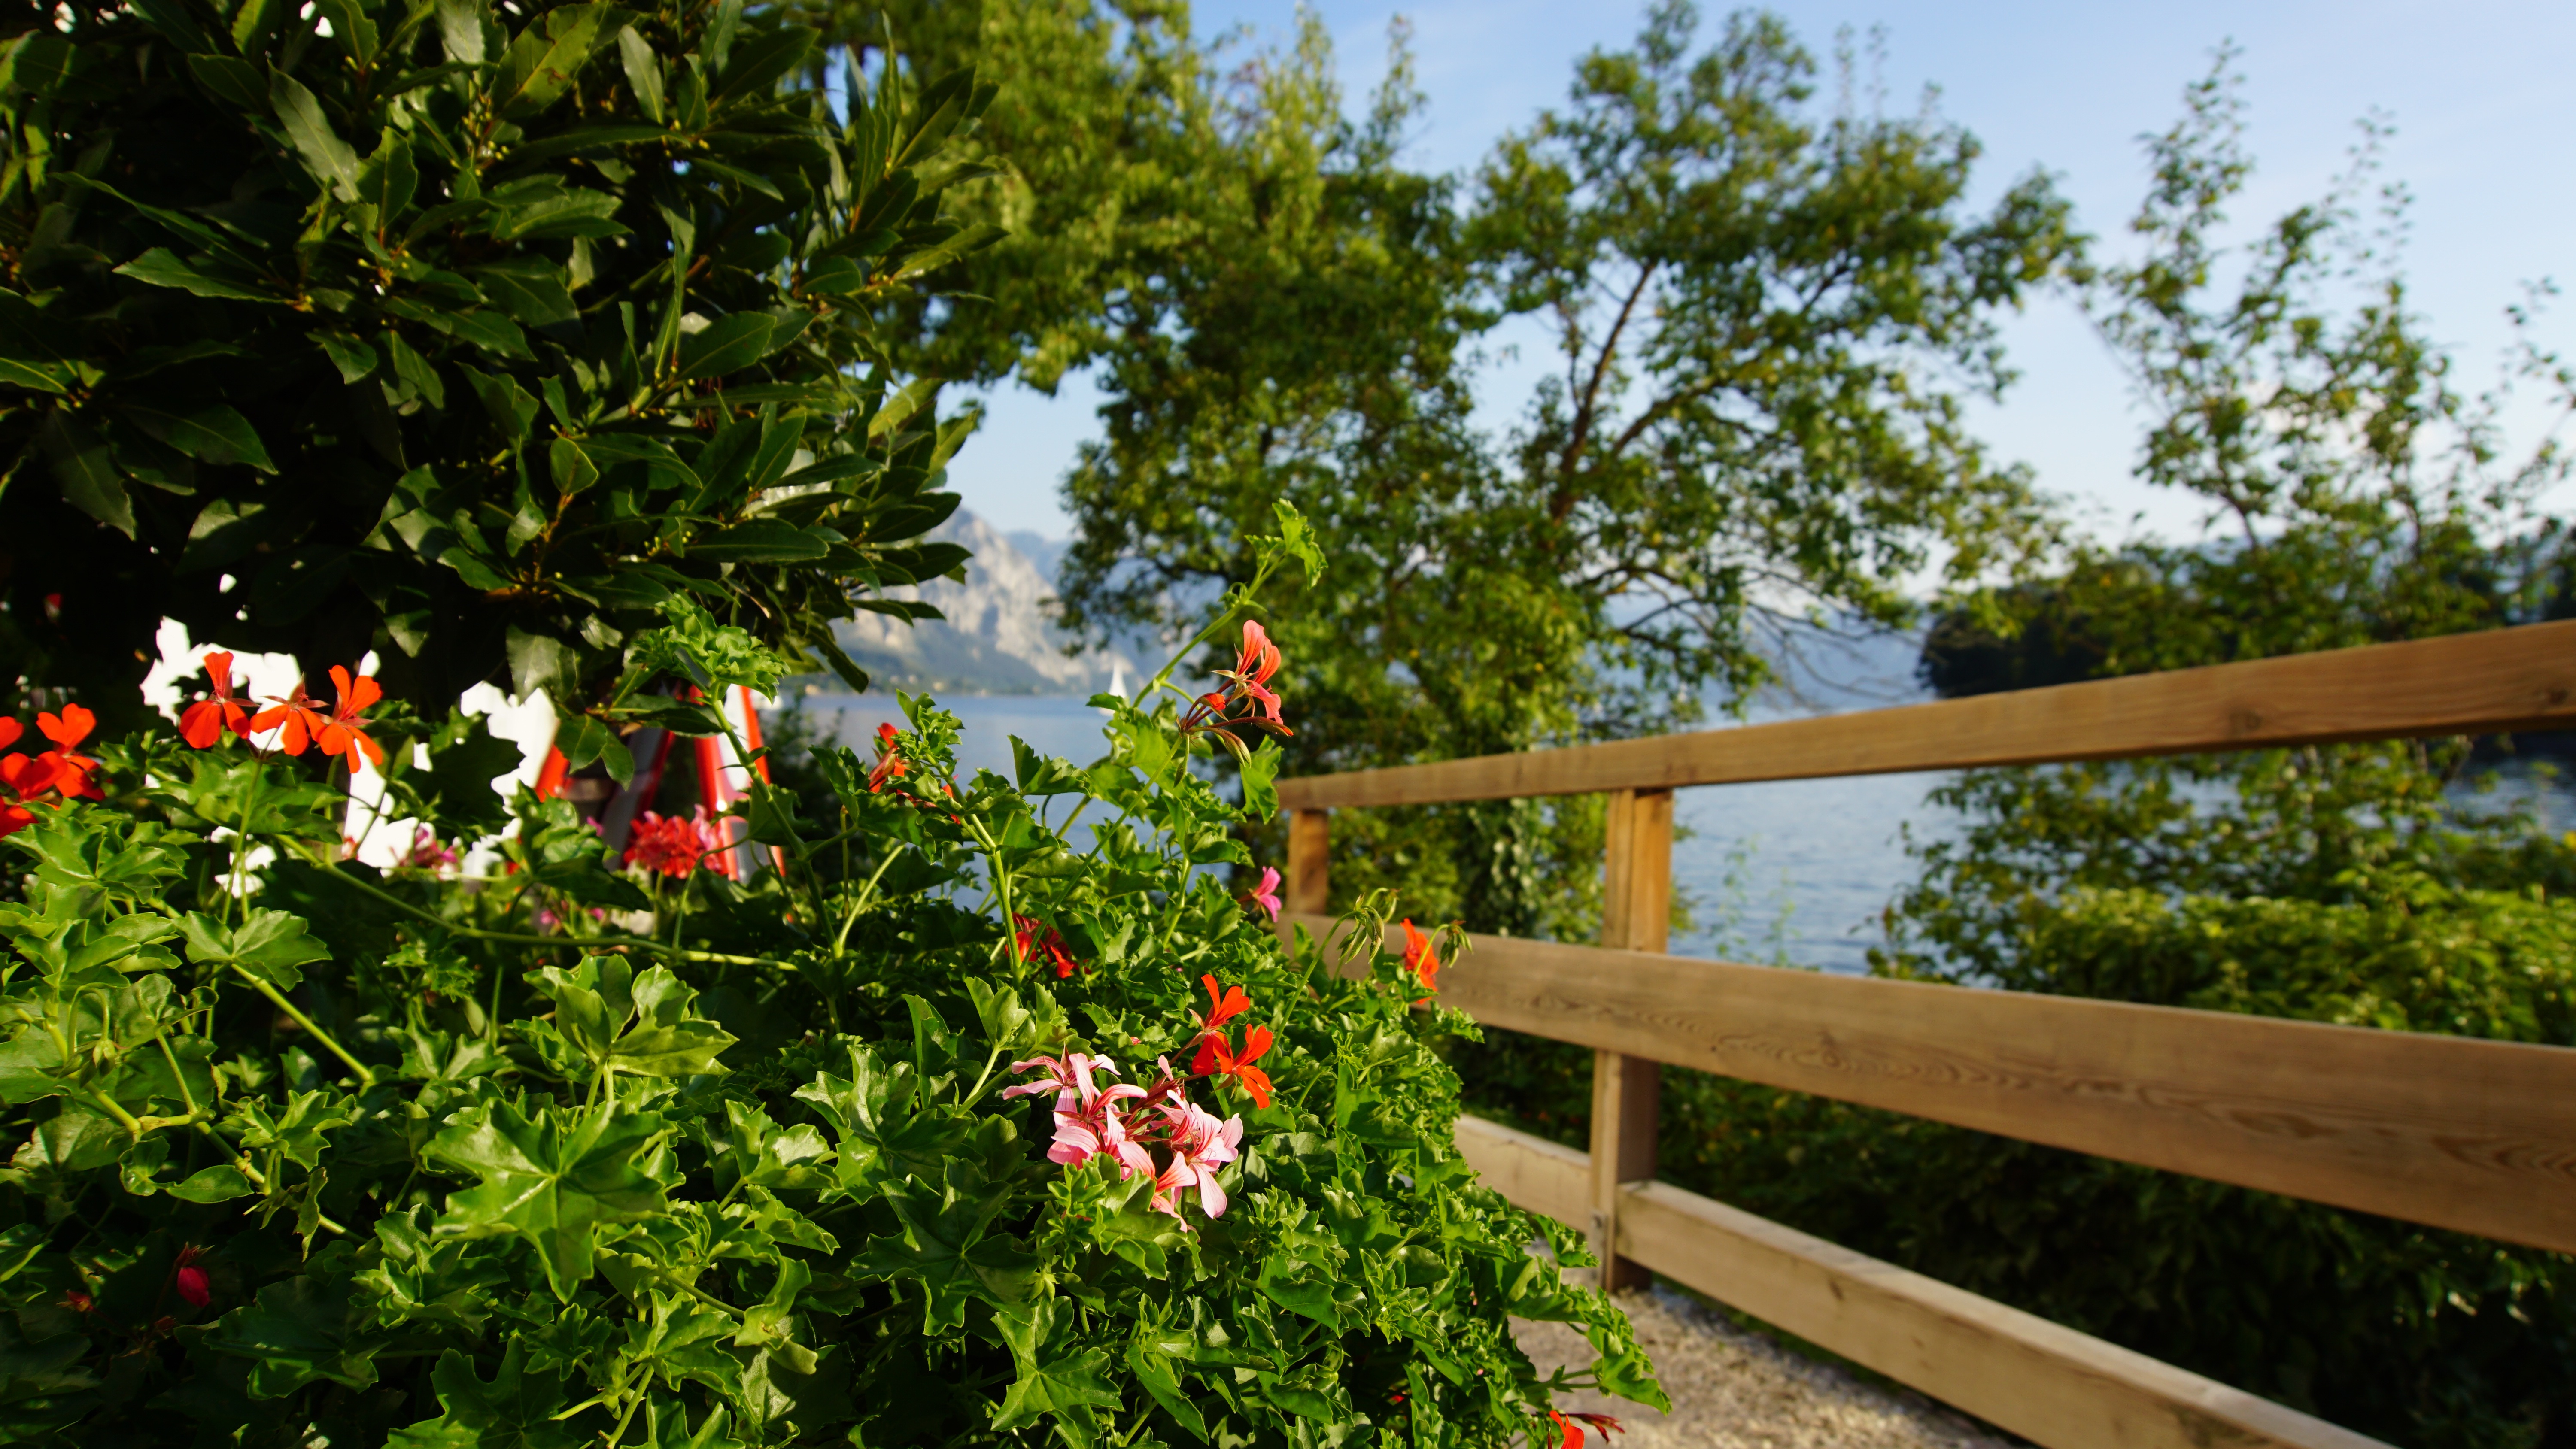
tree, plant, flower, lake, backyard, botany, garden, flora, flowers, austria, wood plank, shrub, yard, waters, gmunden, traunsee, outdoor structure